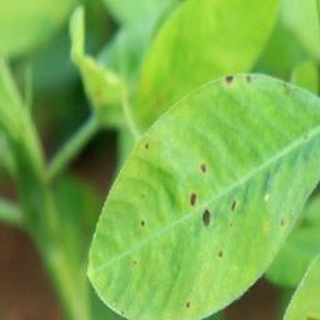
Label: groundnut_early_leaf_spot